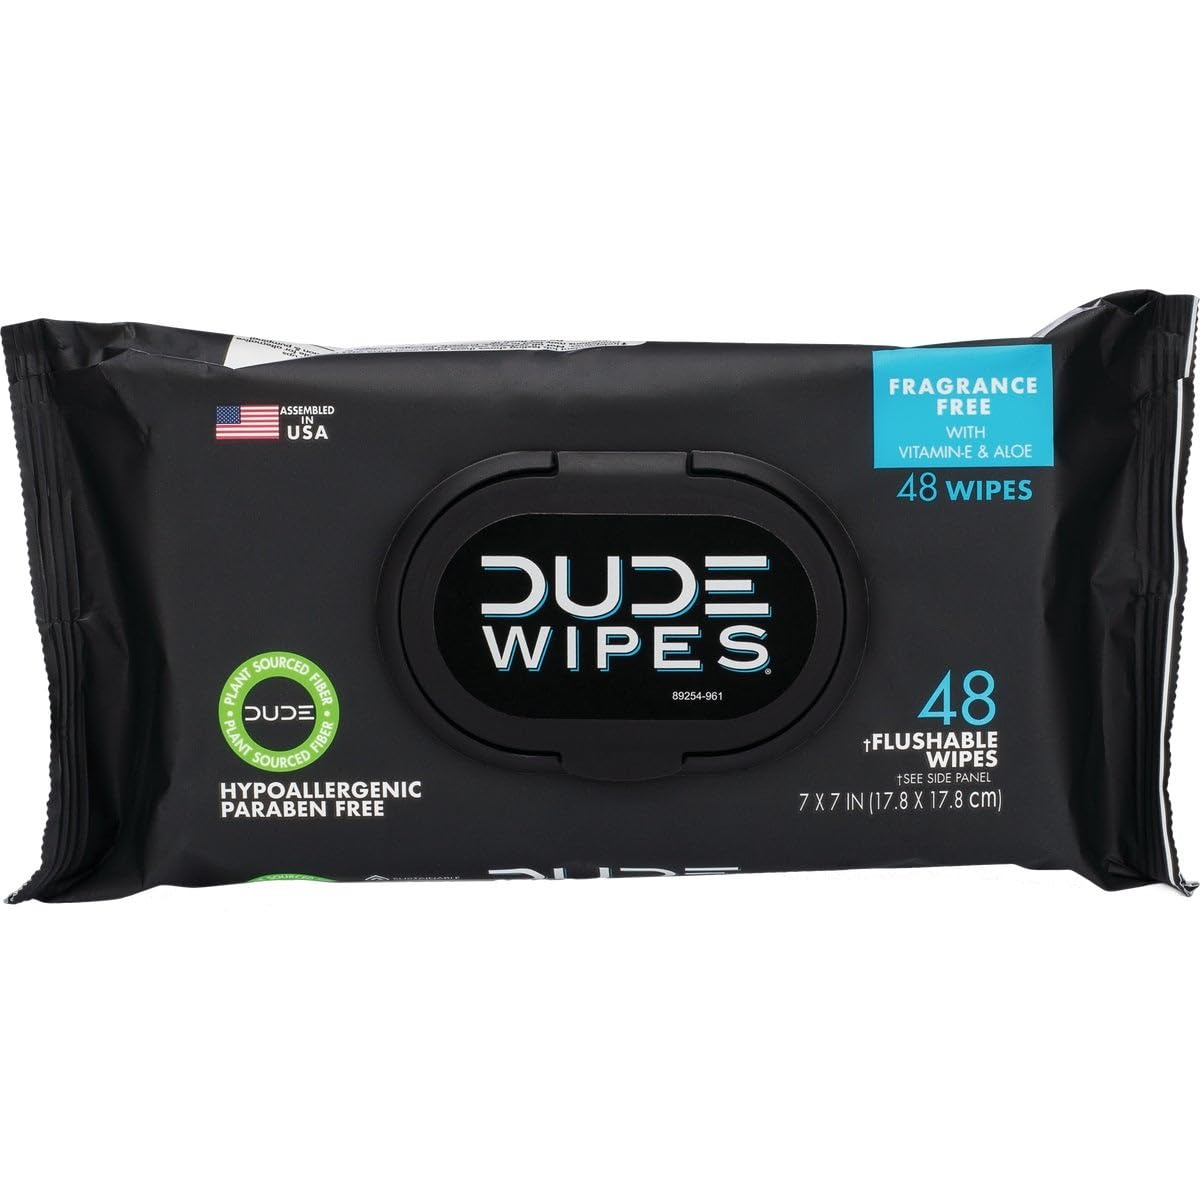
Item Name: DUDE WIPES Disposable Wet Wipes 48 count
Bullet Point: Made in United States
Product Description: Dude Wipes Flushable Wipes are made with 99% water and plant based ingredients, including aloe vera and Vitamin E. Septic and Sewer Safe.
Value: 1.0
Unit: Count

Price: 4.455